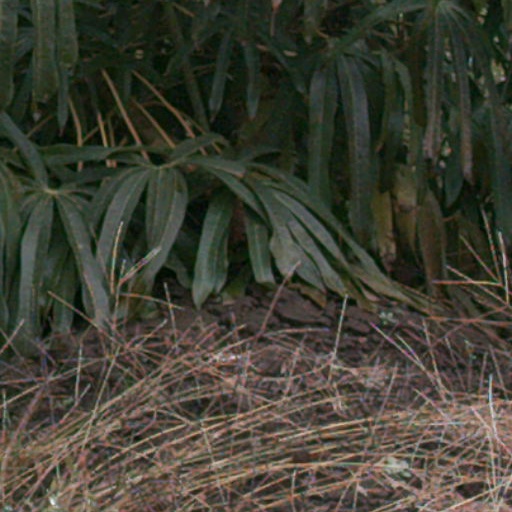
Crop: cassava